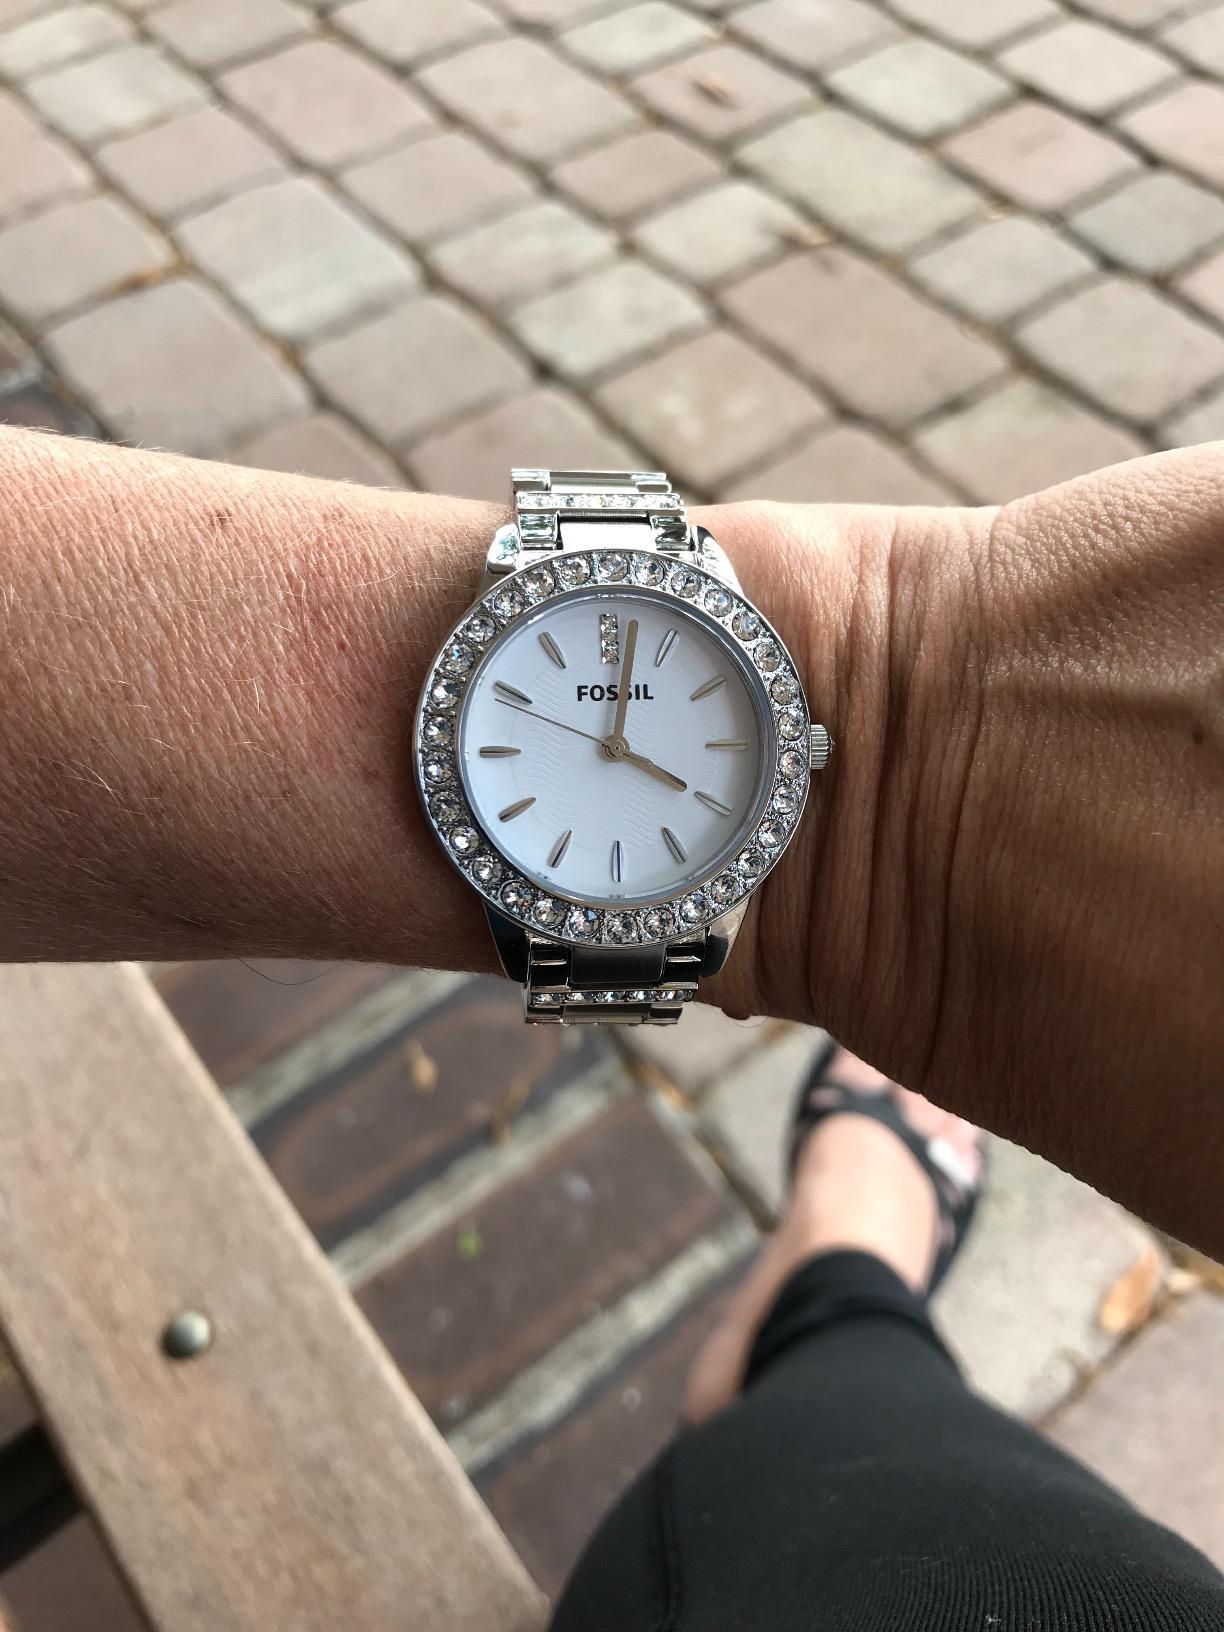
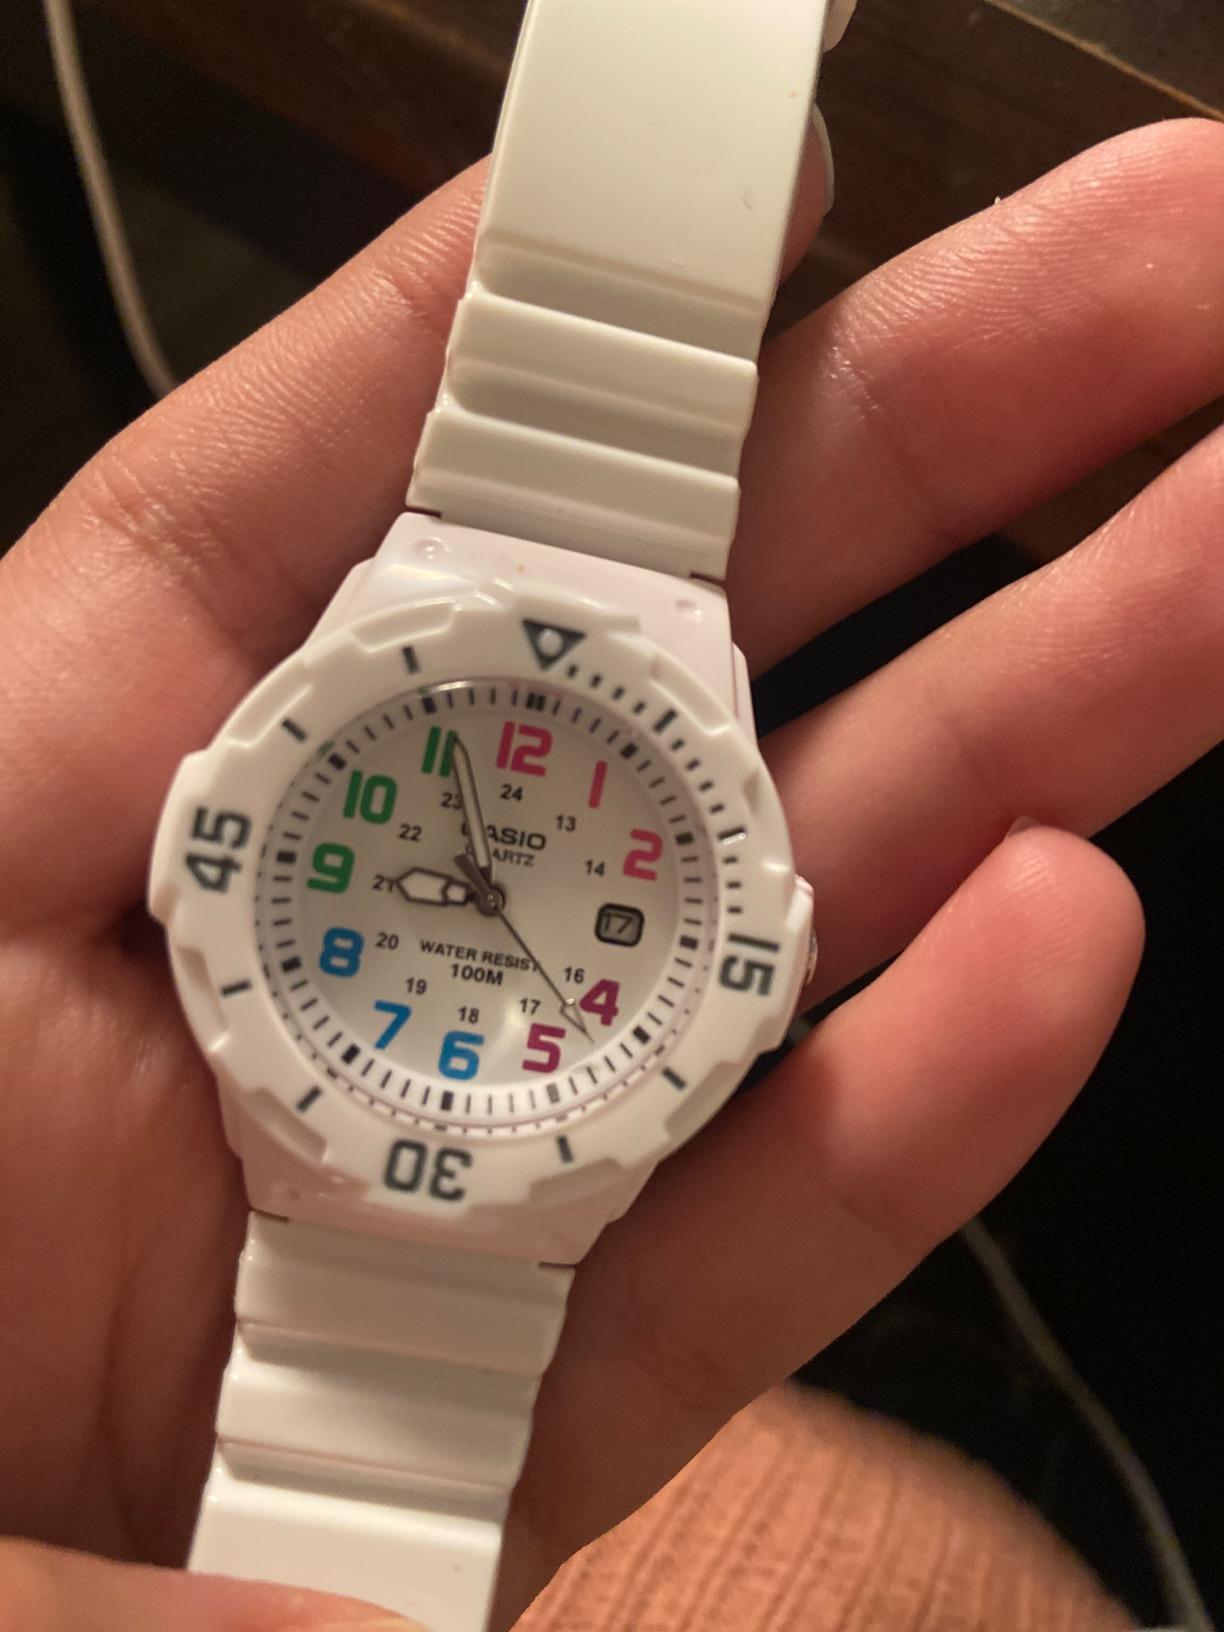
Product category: accessories_watch
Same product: no